Carolingian minuscule

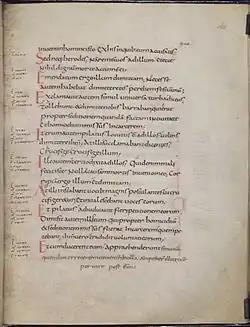
Page of text (folio 160v) from a Carolingian Gospel Book (British Library, Add MS 11848), written in Carolingian minuscule. Text is Vulgate Luke 23:15–26.

Carolingian minuscule or Caroline minuscule is a script which developed as a calligraphic standard in the medieval European period so that the Latin alphabet of Jerome's Vulgate Bible could be easily recognized by the literate class from one region to another. It is thought to have originated before 778 CE at the scriptorium of the Benedictine monks of Corbie Abbey, about north of Paris, and then developed by Alcuin of York for wide use in the Carolingian Renaissance. Alcuin himself still wrote in a script which was a precursor to the Carolingian minuscule, which slowly developed over three centuries. He was most likely responsible for copying and preserving the manuscripts and upkeep of the script. It was used in the Holy Roman Empire between approximately 800 and 1200. Codices, Christian texts, and educational material were written in Carolingian minuscule.